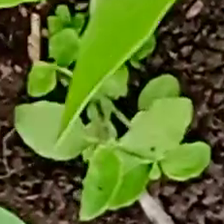
Weed species: Kena_(Commplina_benghalensio)